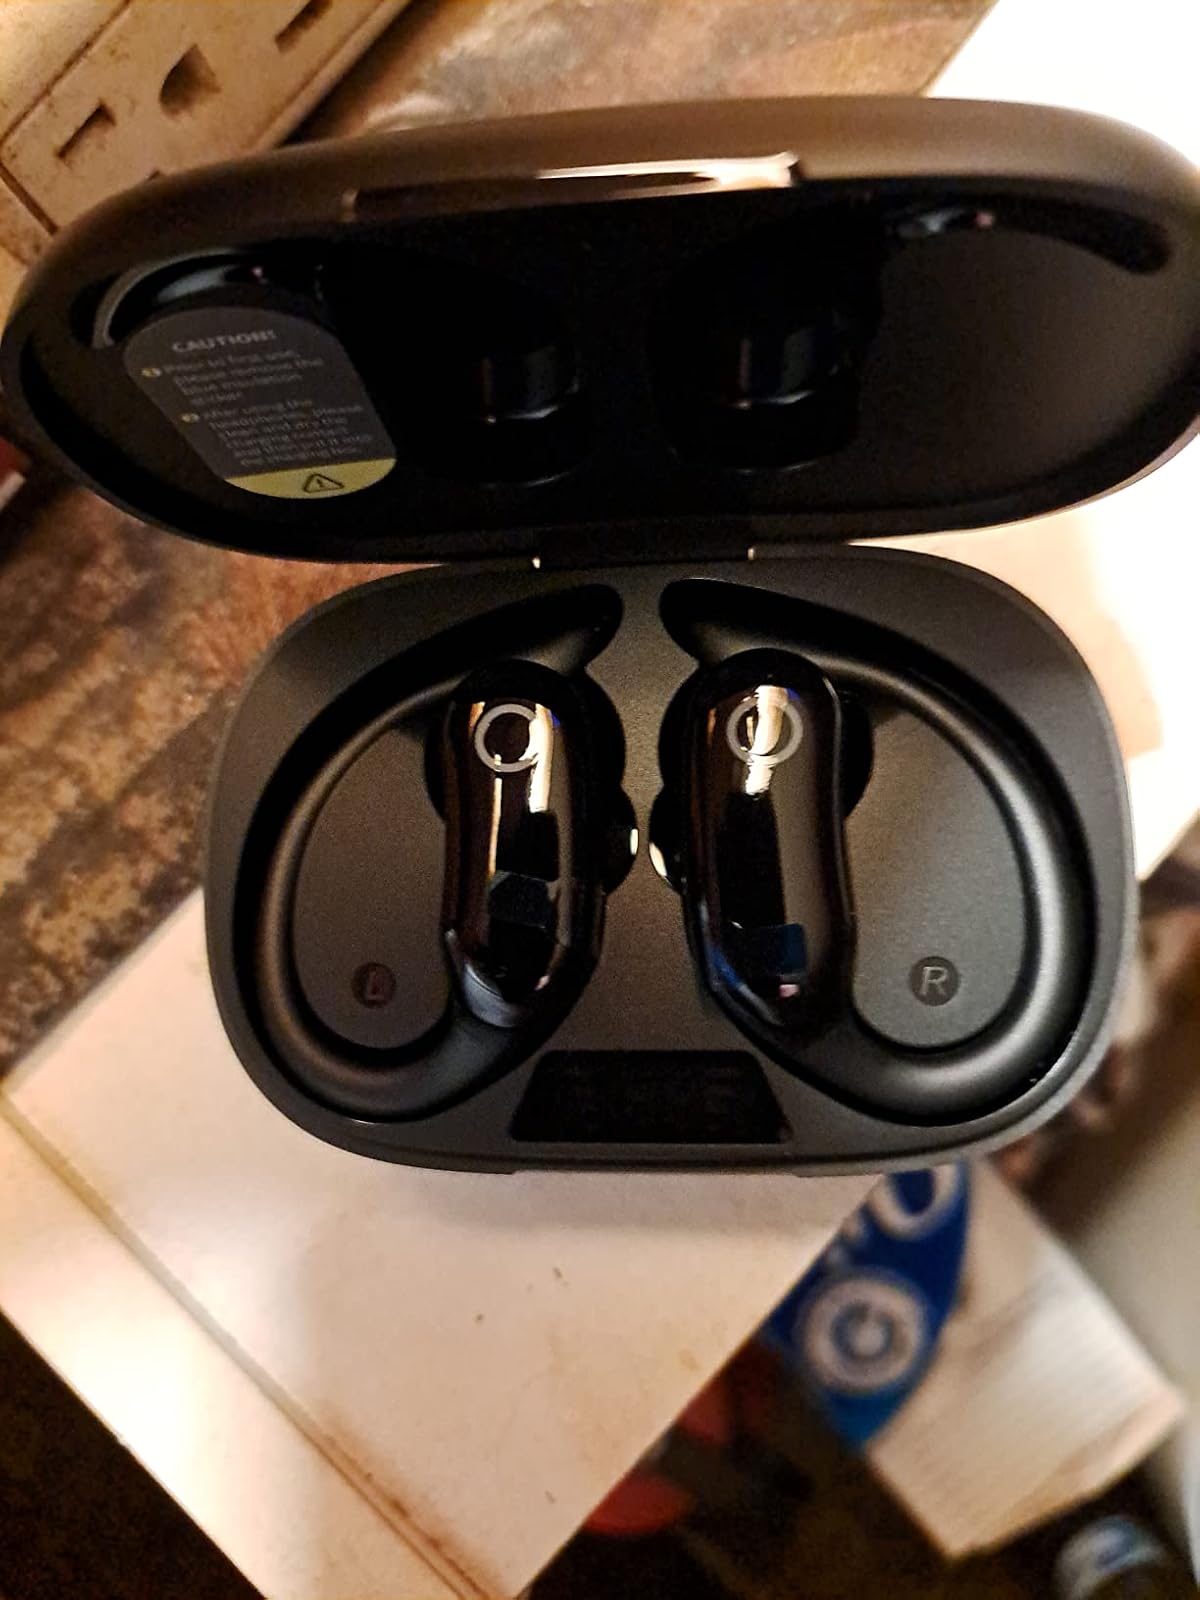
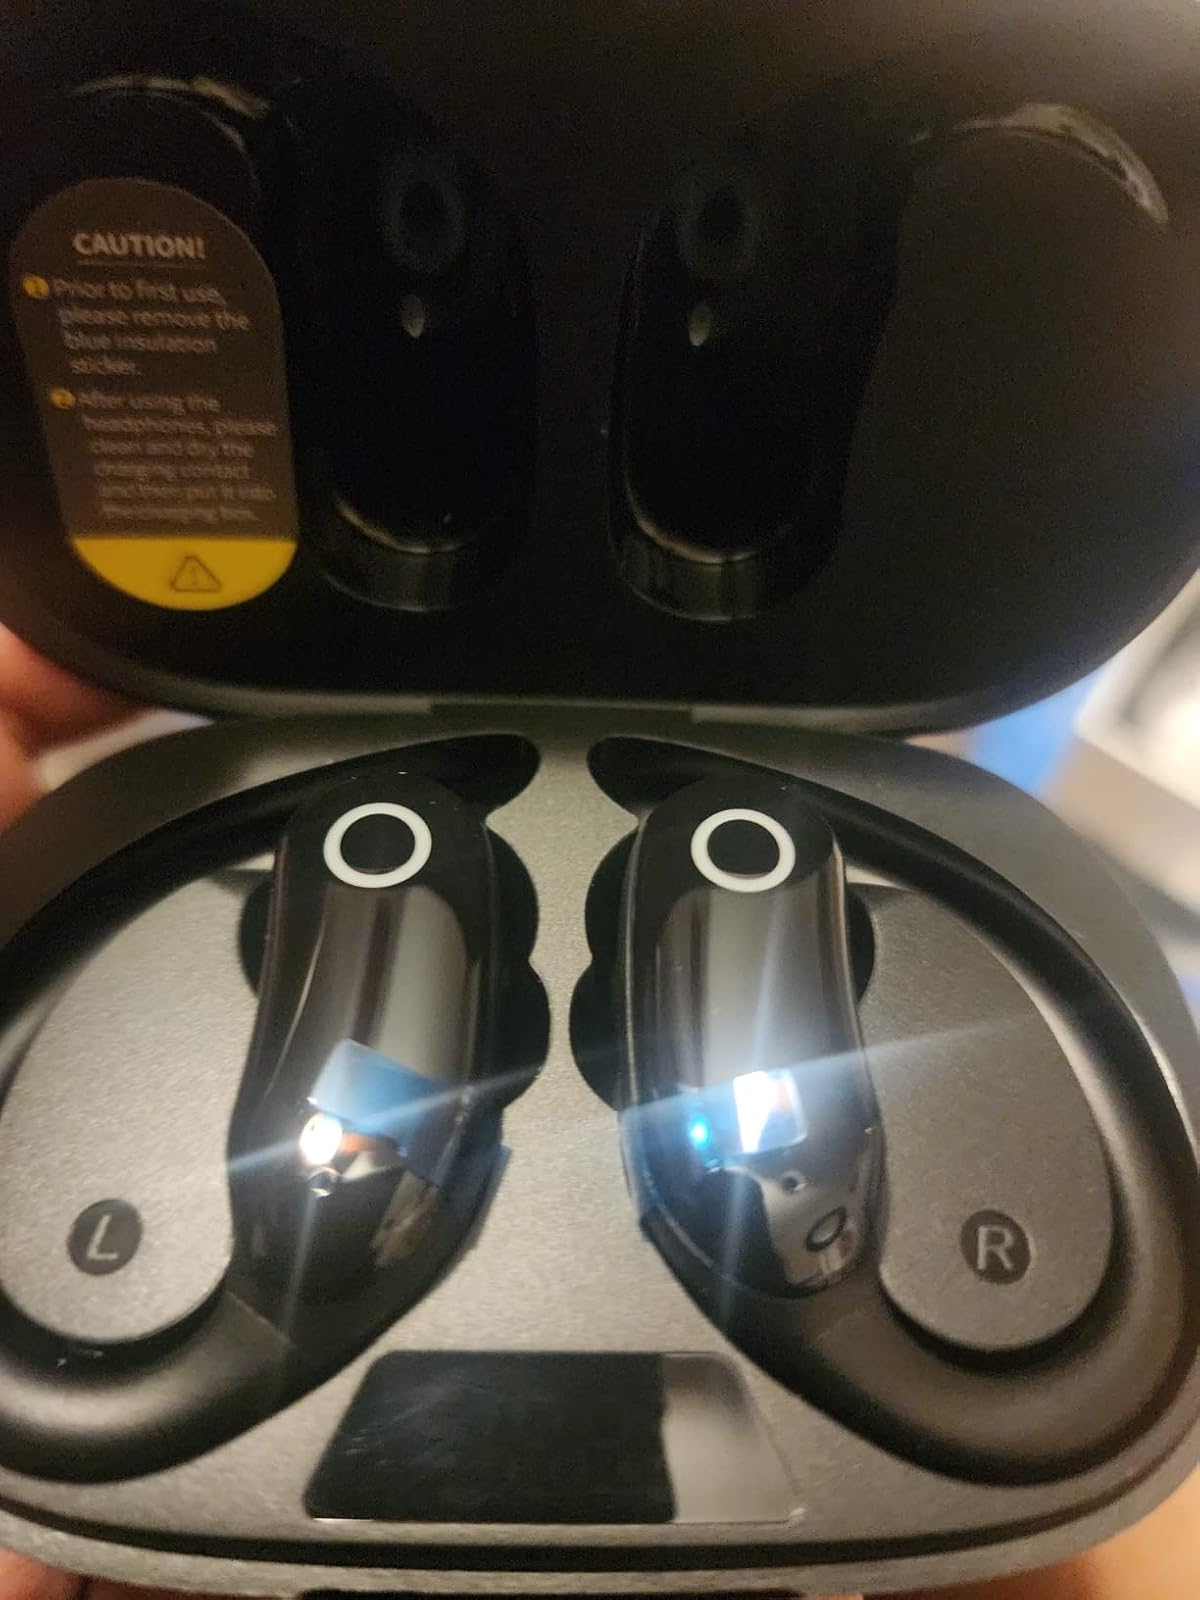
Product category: earbuds
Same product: no